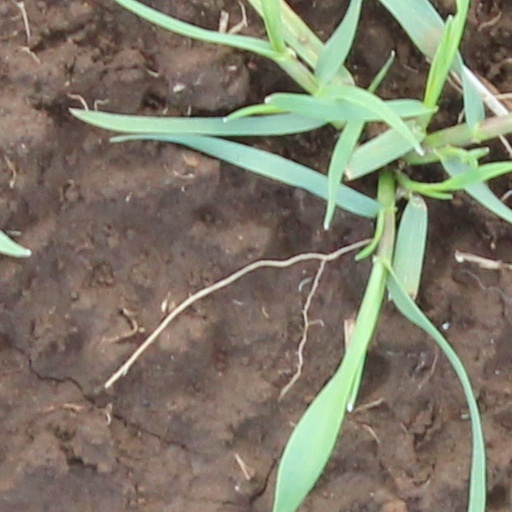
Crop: wheat